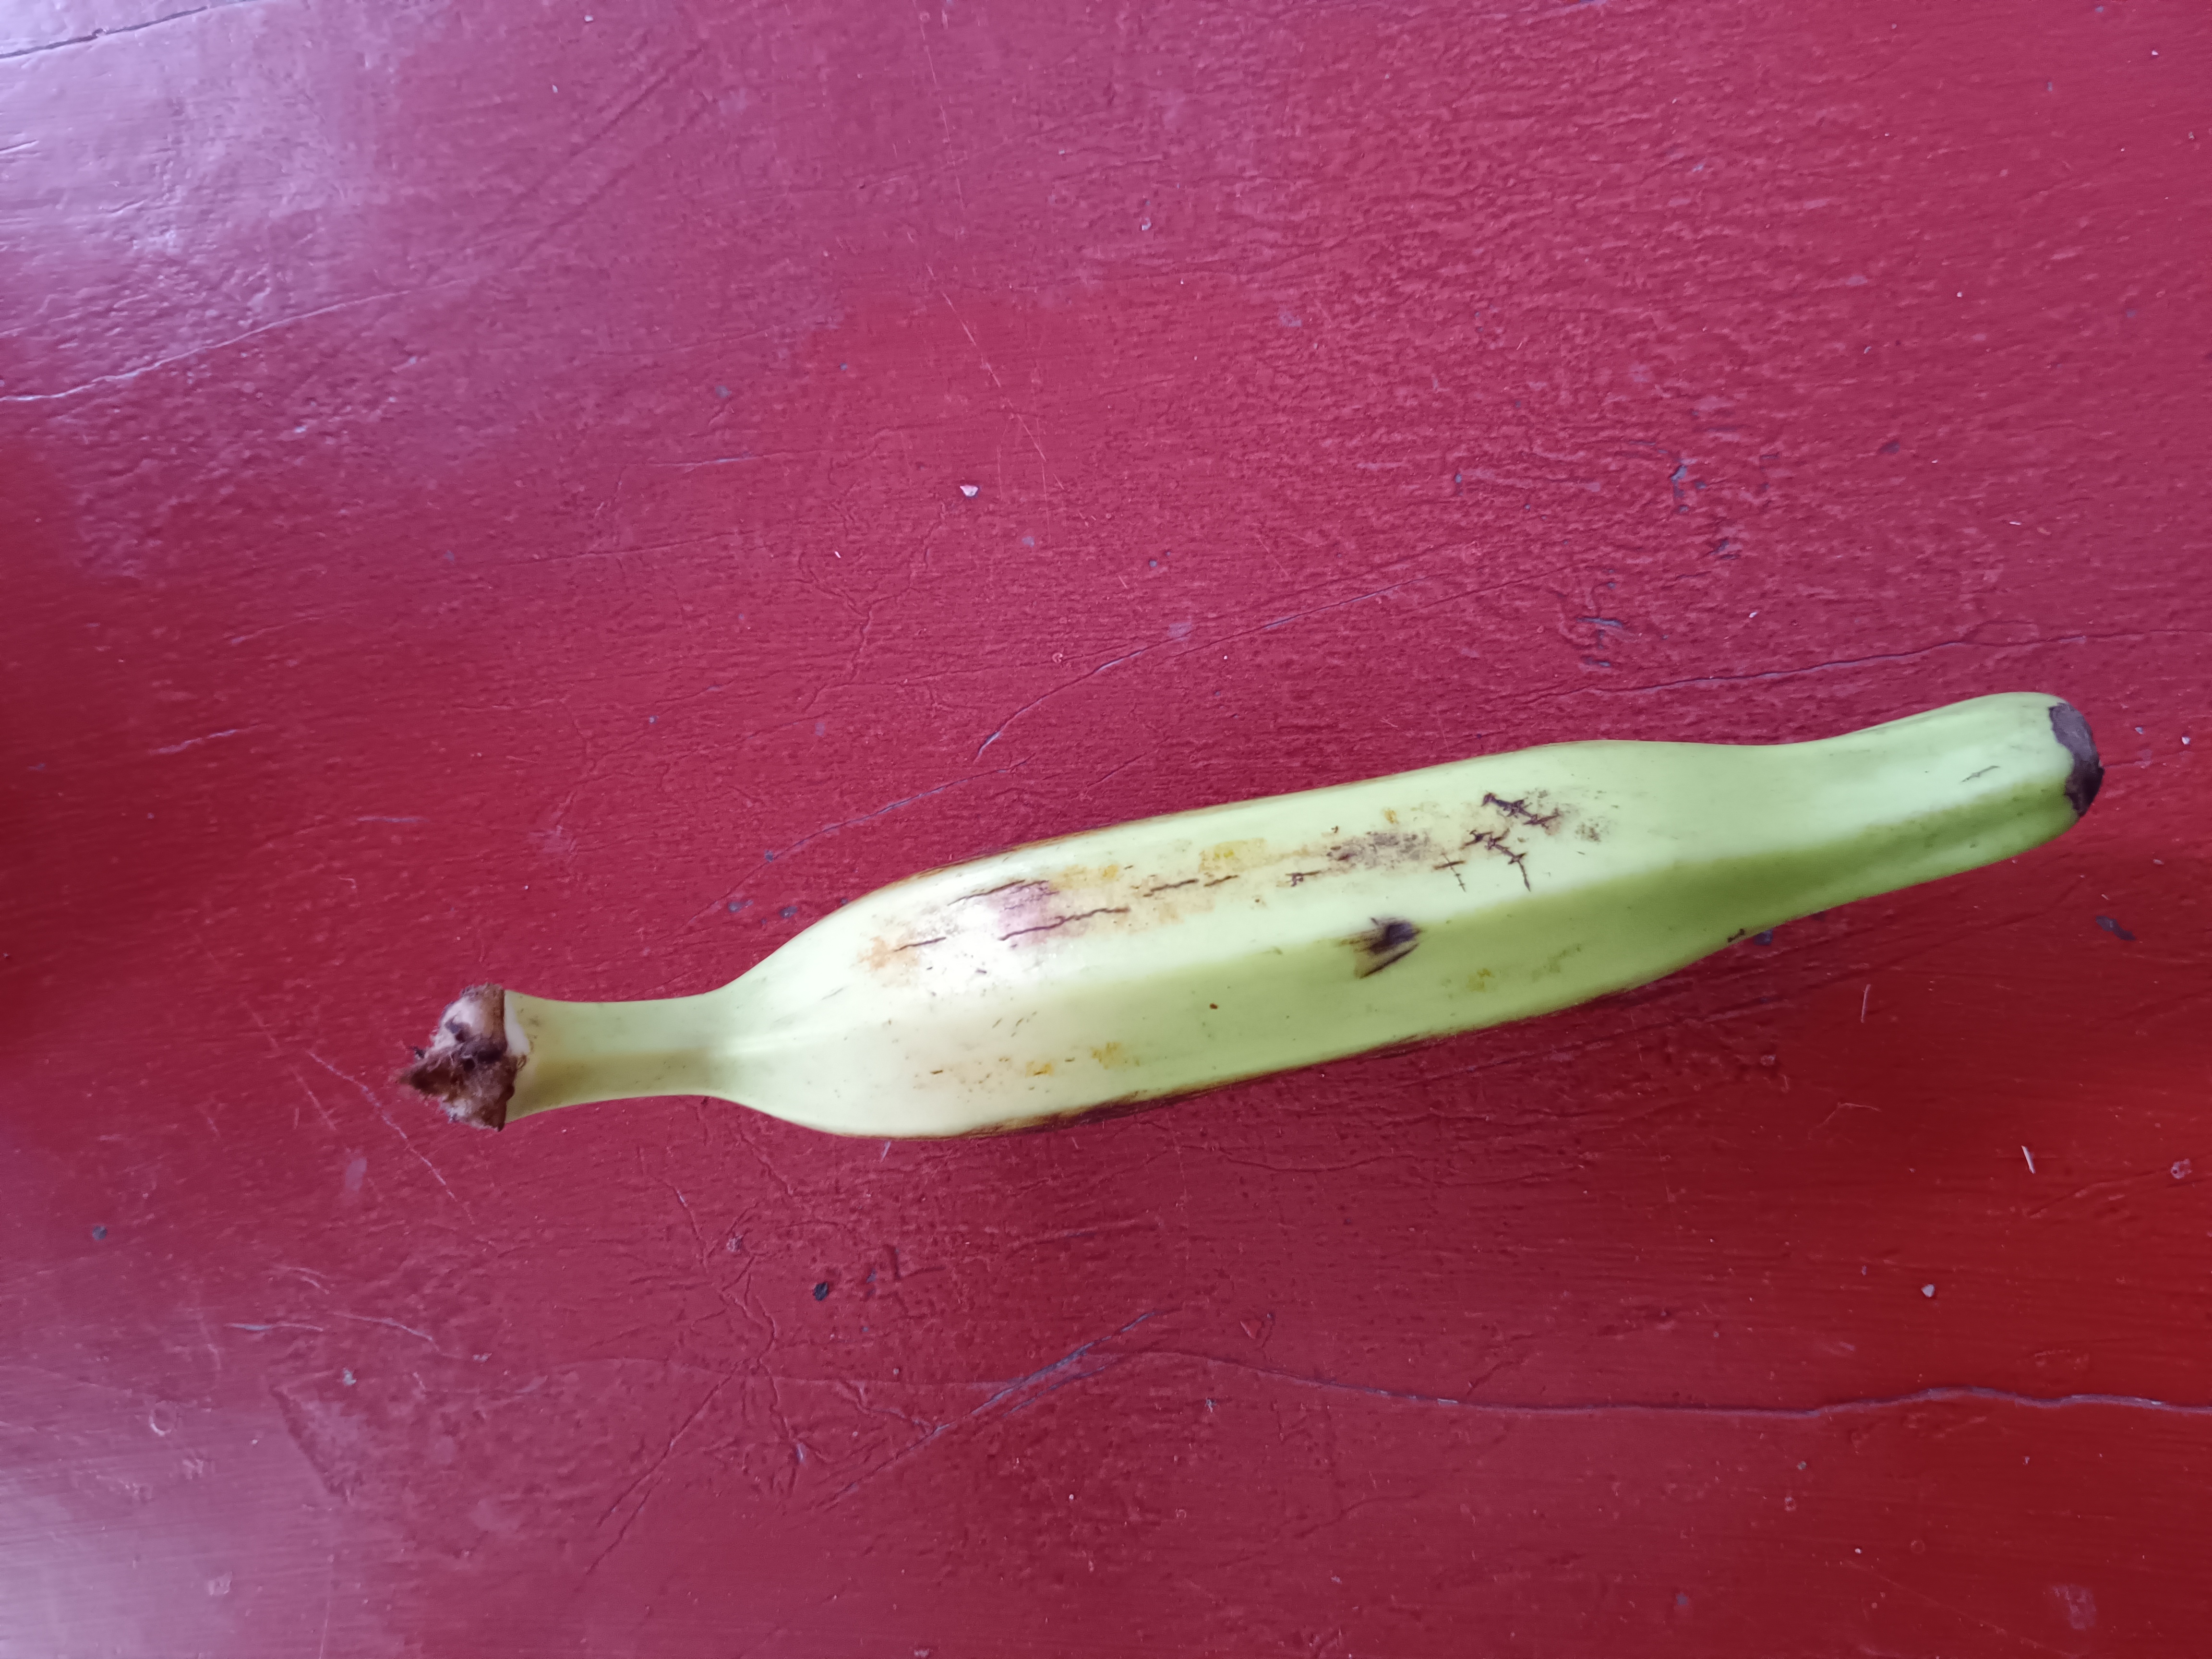
Banana variety: Anaji